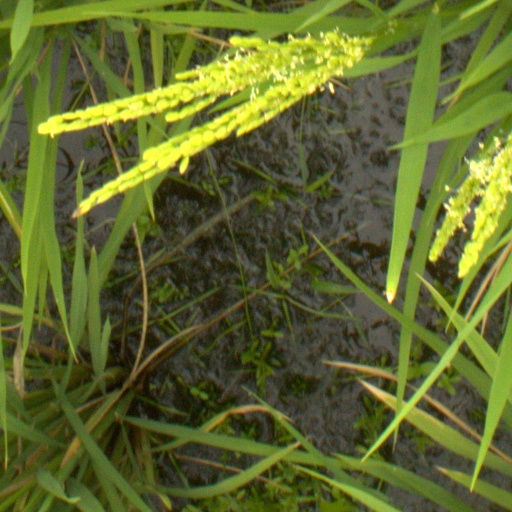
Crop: rice